Sita Murt

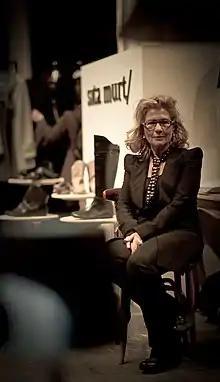
Sita Murt at The Brandery show, in 2010

Carmen "Sita" Murt (1946 – 1 December 2014) was a Catalan fashion designer and businesswoman. Her name, Sita, was a diminutive form of Carmencita, a diminutive of her legal first name, Carmen.